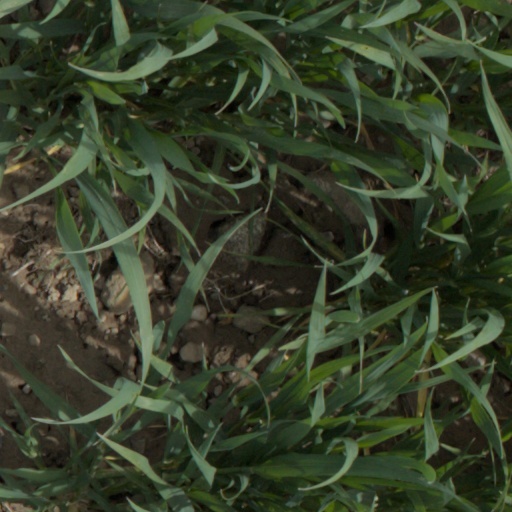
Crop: wheat